Ravensburg station

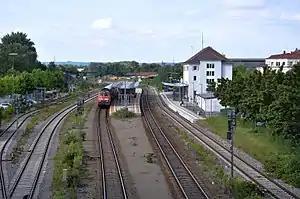
2011

Ravensburg station is a railway station in the municipality of Ravensburg, located in the Ravensburg district in Baden-Württemberg, Germany.